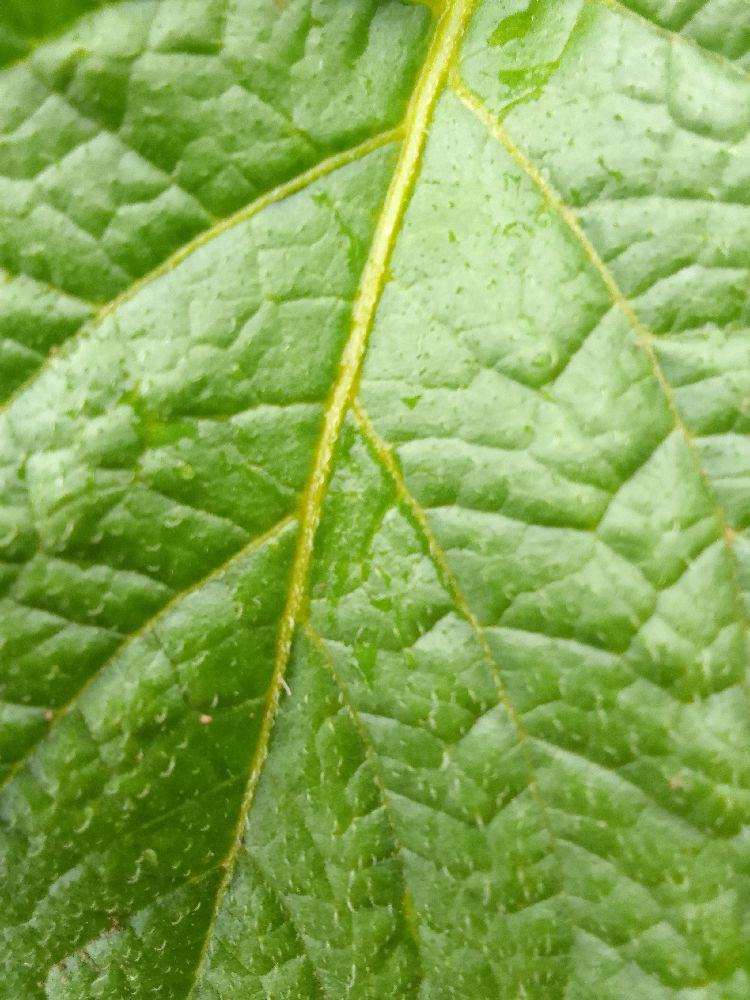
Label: Healthy